Construction of the Second Avenue Subway

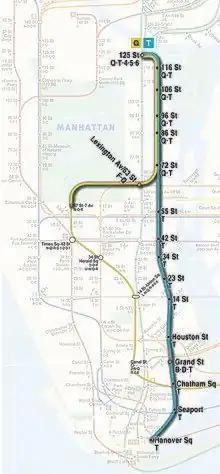
Proposed map of the most current plan for the Second Avenue Subway, which started construction in 2007

The Second Avenue Subway, a New York City Subway line that runs under Second Avenue on the East Side of Manhattan, has been proposed since 1920. The first phase of the line, consisting of three stations on the Upper East Side, started construction in 2007 and opened in 2017, ninety-seven years after the route was first proposed. Up until the 1960s, many distinct plans for the Second Avenue subway line were never carried out, though small segments were built in the 1970s as part of the Program for Action. The complex reasons for these delays are why the line is sometimes called "the line that time forgot".